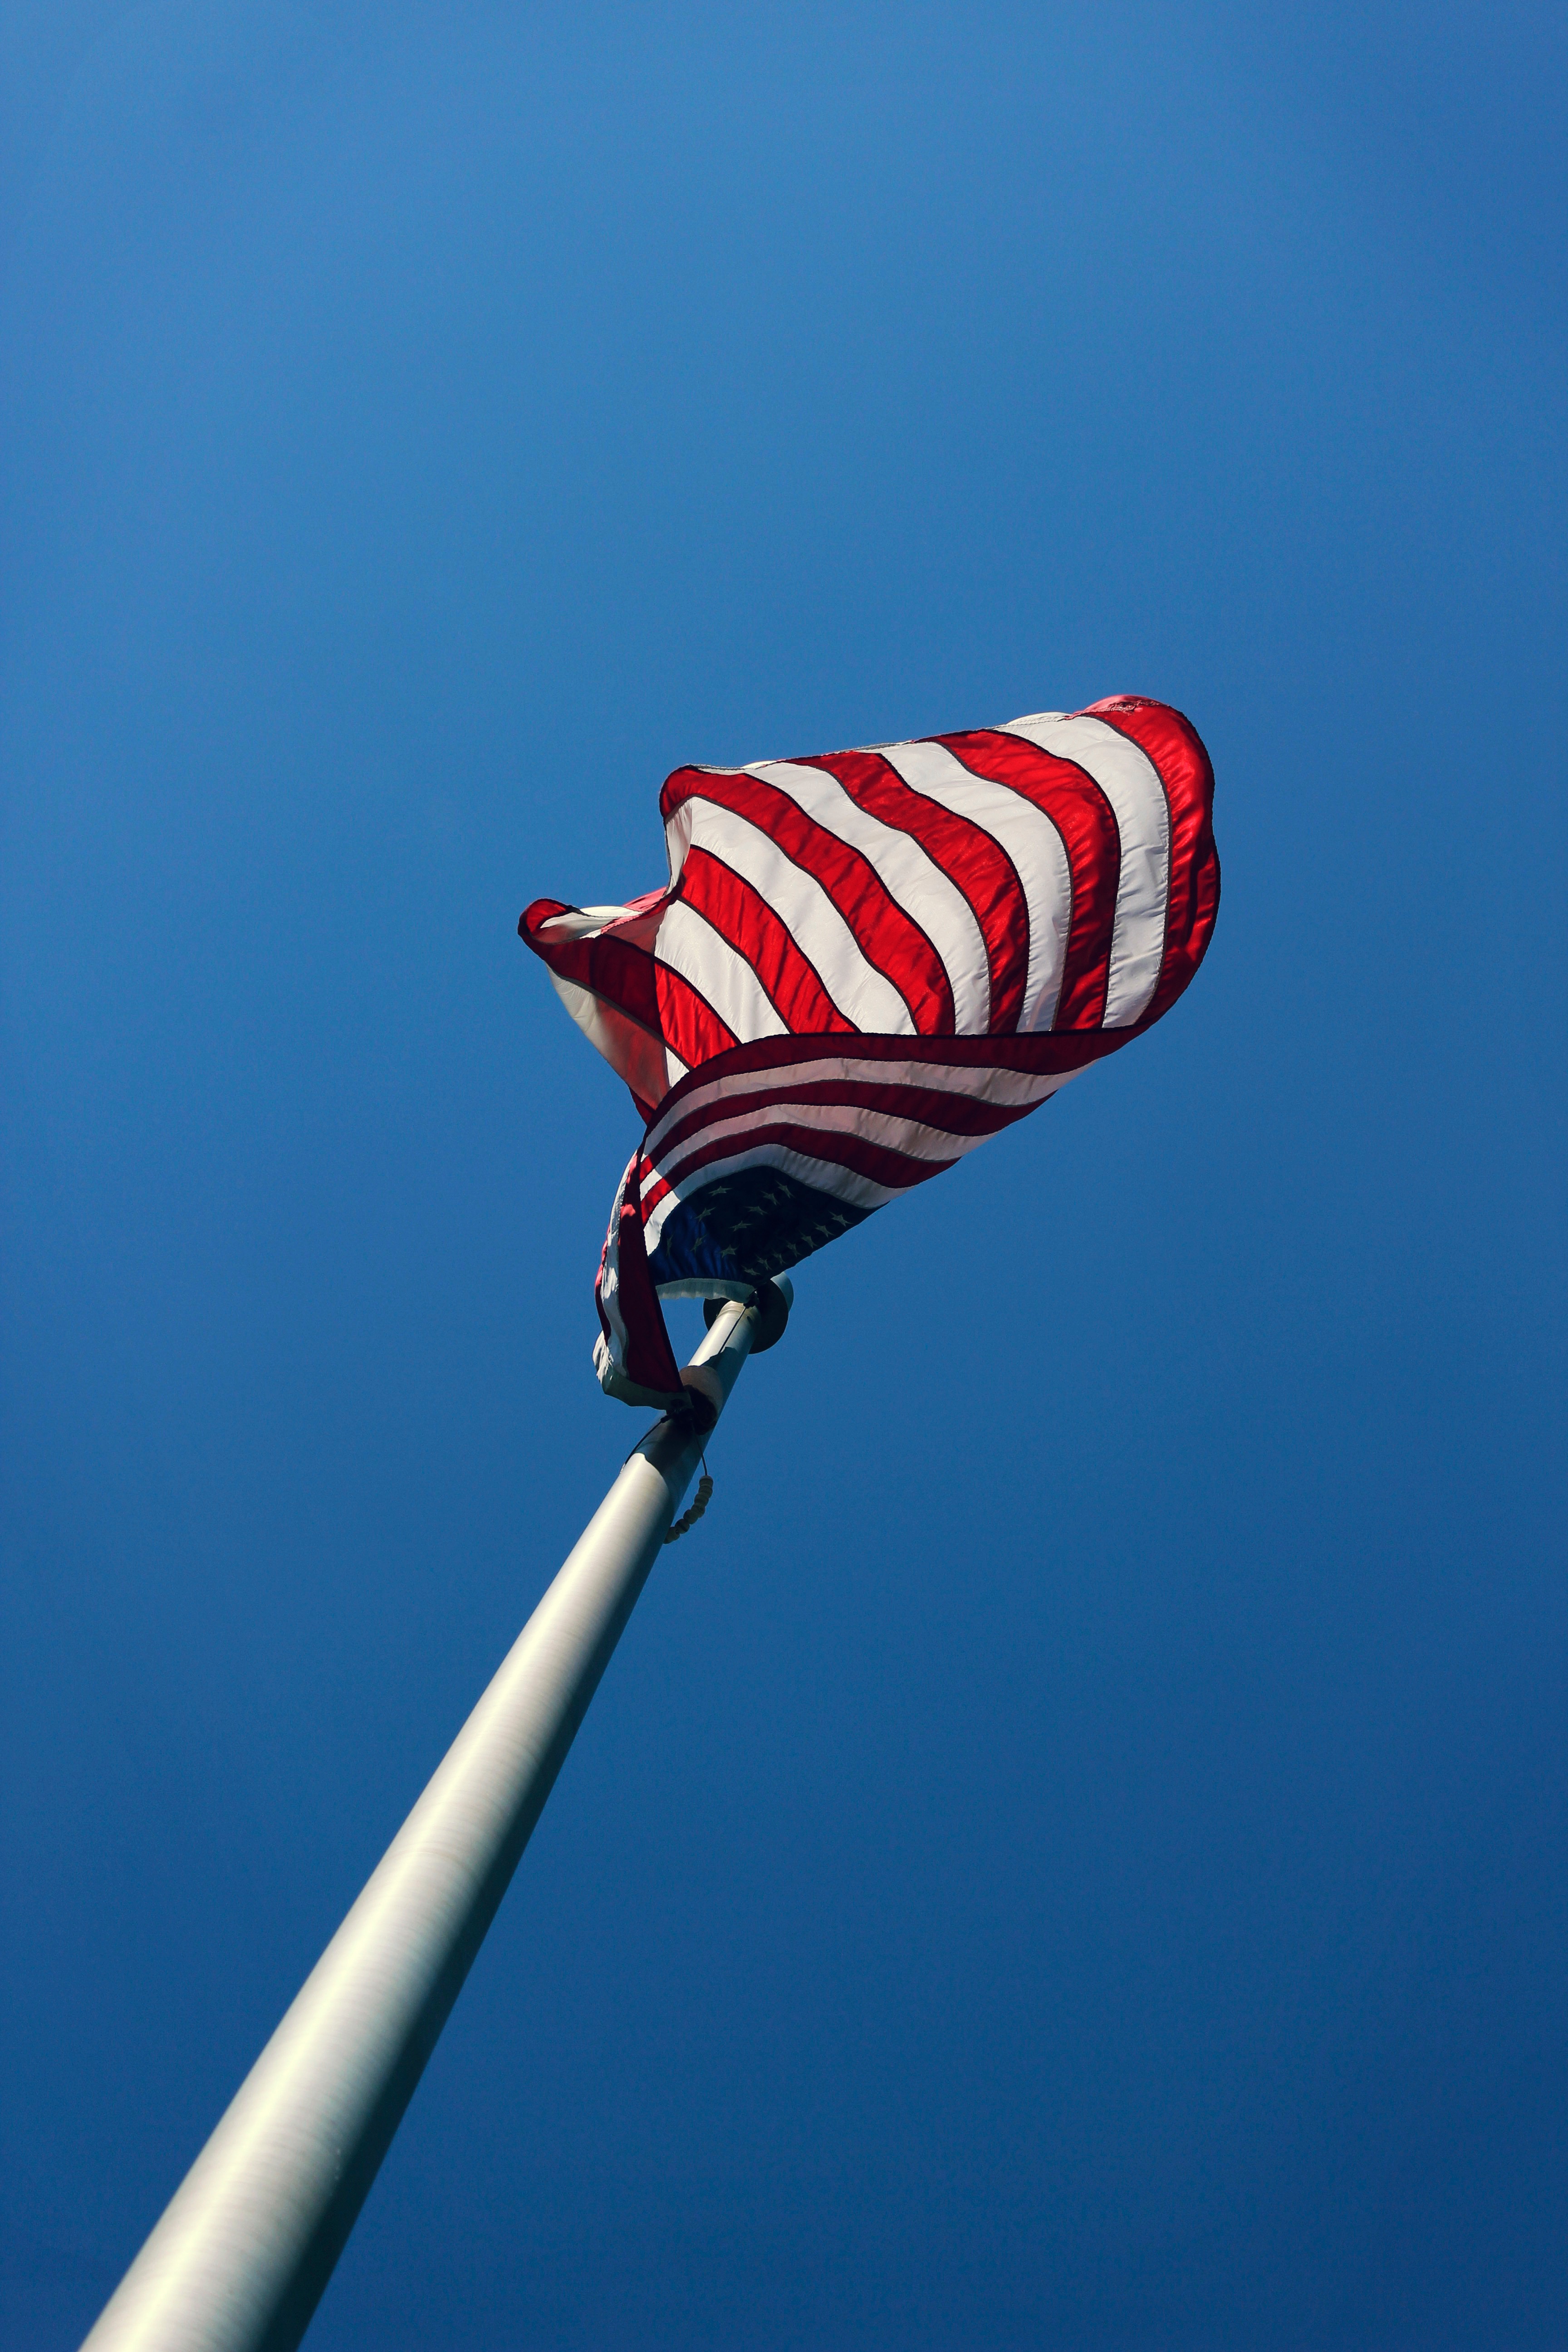
wind, red, flag, blue, flag of the united states, atmosphere of earth